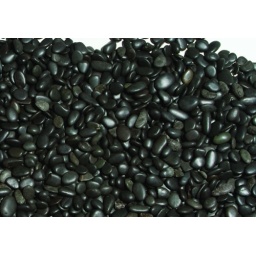
Mini black rocks to go in planters